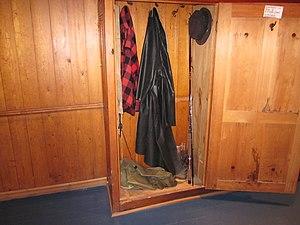
Vêtements de travail de Richard Adams au site de pêche Matamajaw
Richard Nelson Adams était un guide de pêche au saumon sur la rivière Matapédia reconnu internationalement.
Causapscal [kozapskal] est une ville de la province de Québec, au Canada, située dans la municipalité régionale de comté de La Matapédia, au Bas St-Laurent.